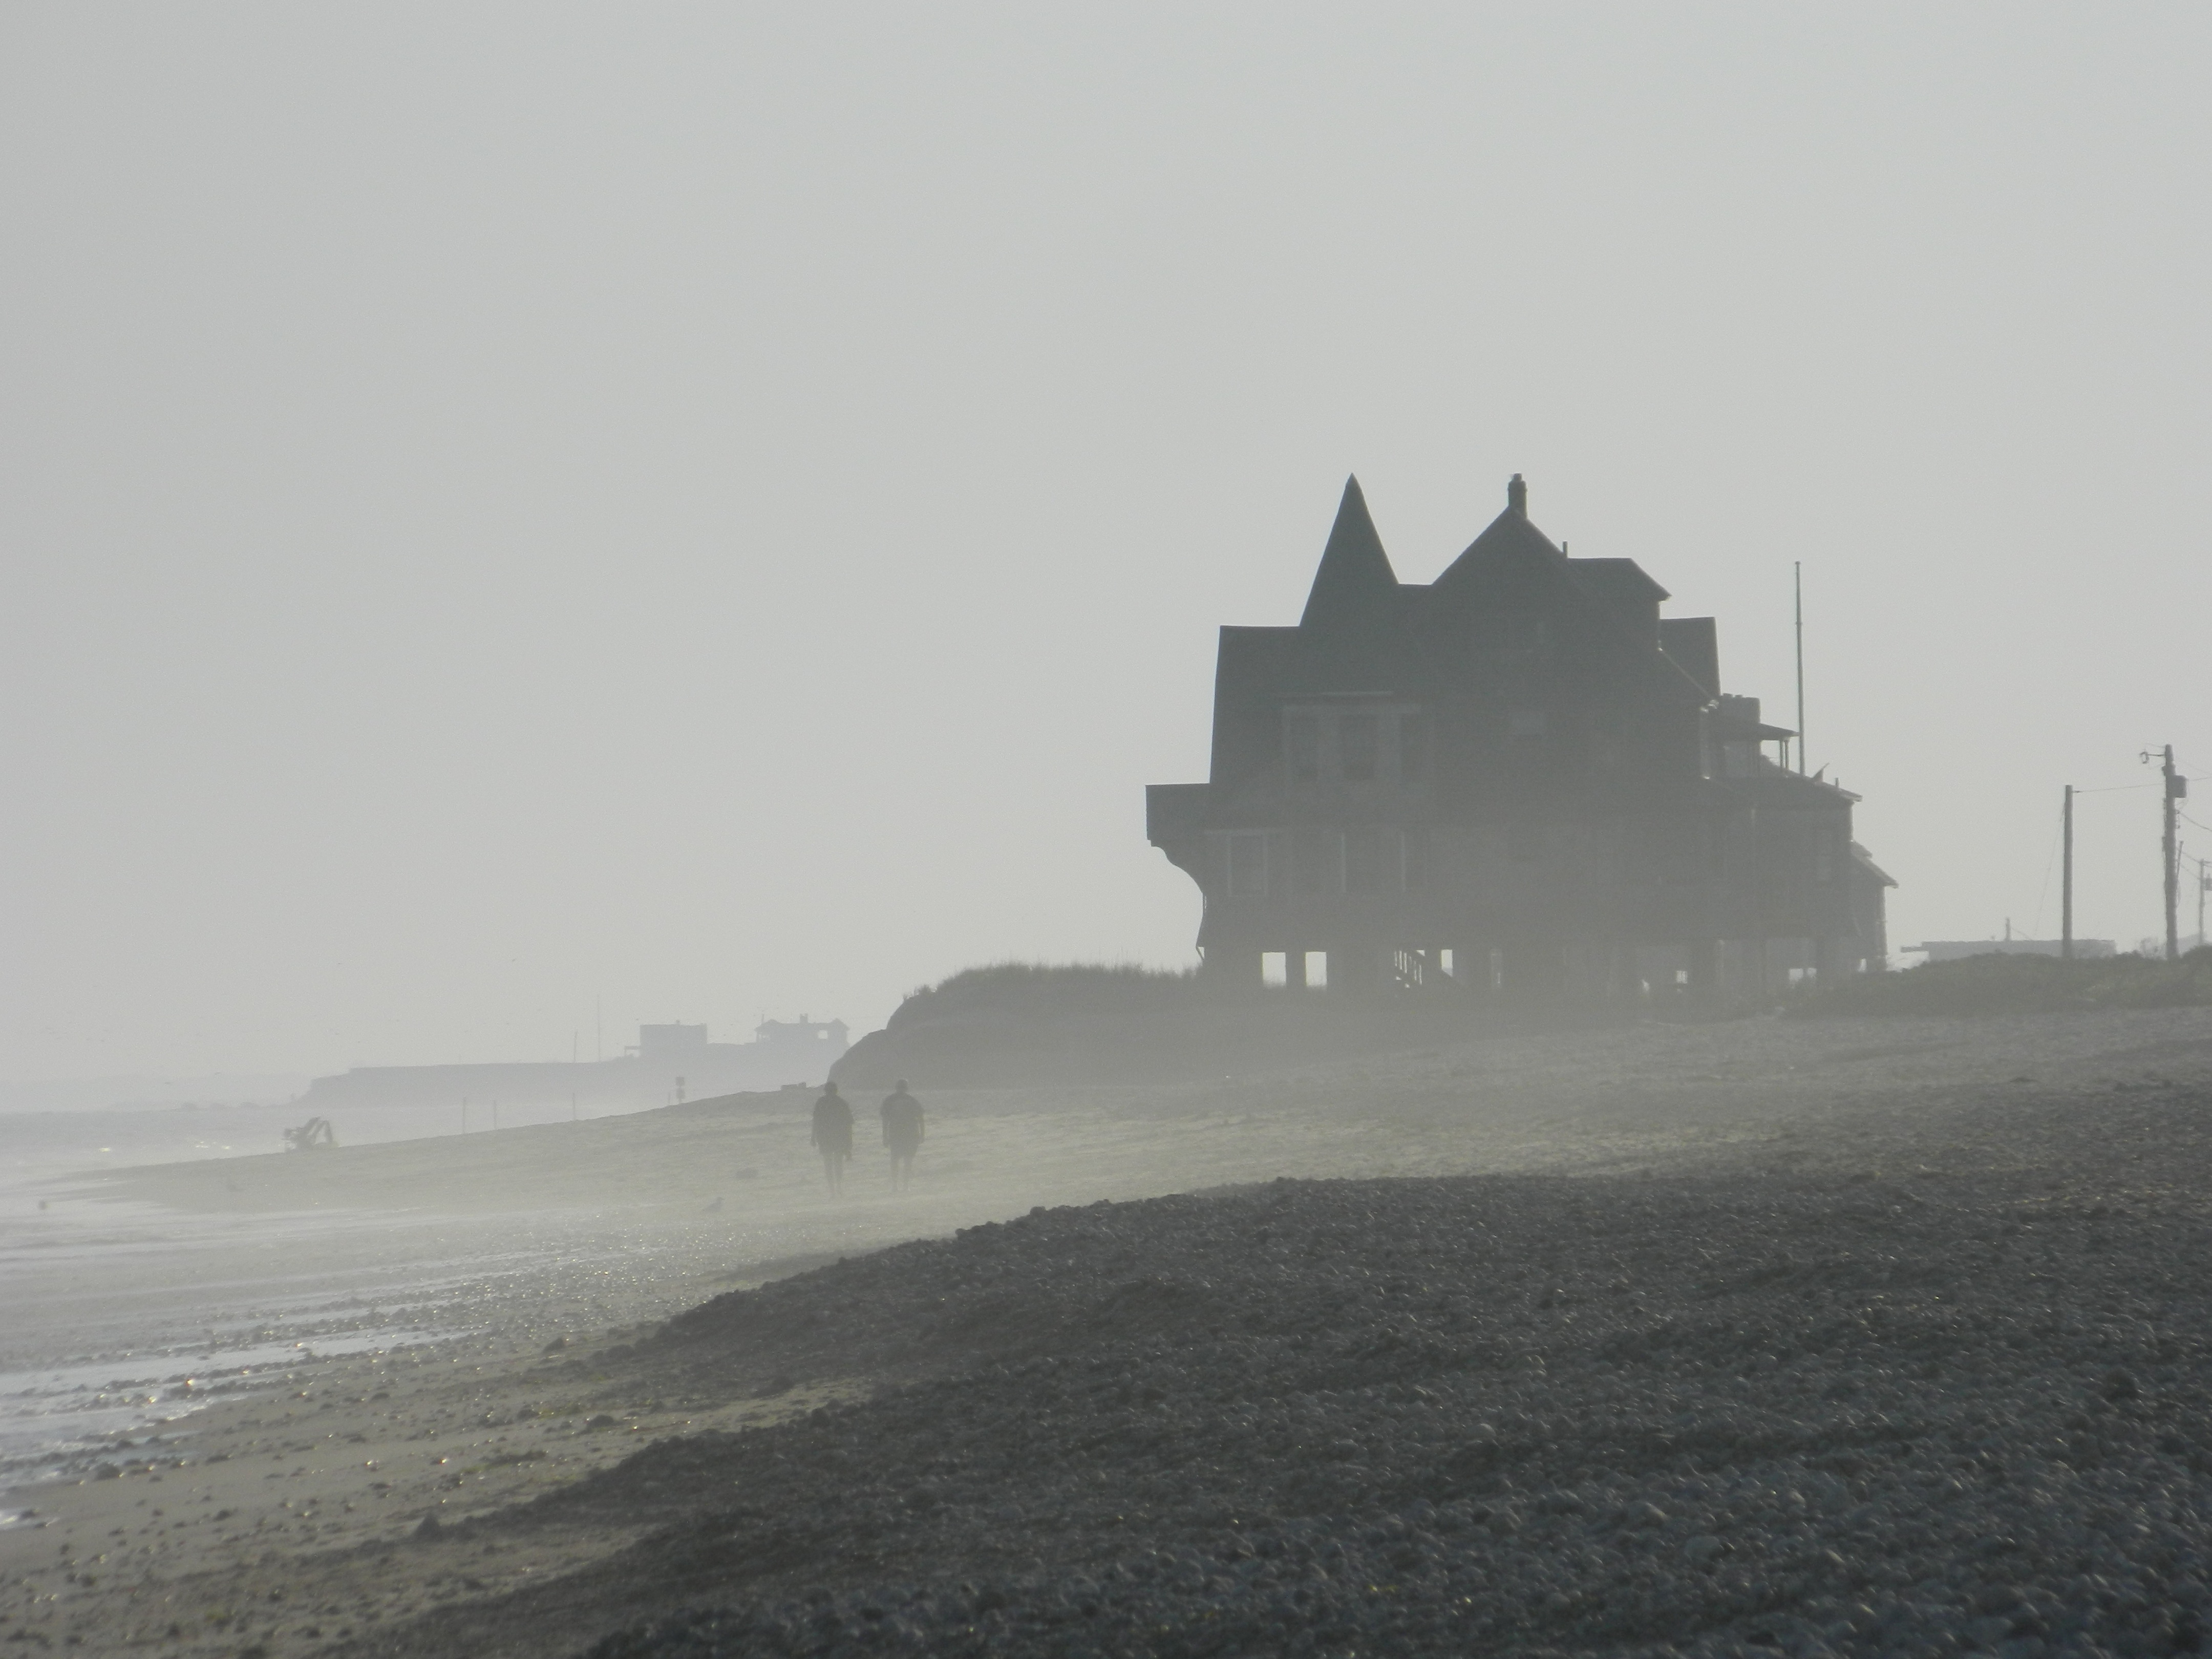
sea, coast, sand, ocean, horizon, fog, mist, morning, wave, dawn, tower, weather, haze, terrain, atmospheric phenomenon